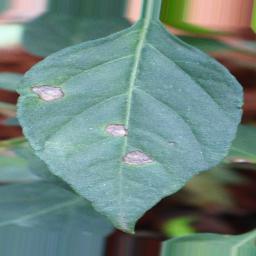
Label: cercospora